Kapālama

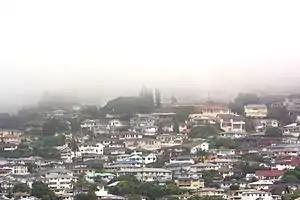
Clouds over Liliha-Kapalama

Kapālama, now often called Pālama, is a neighborhood of Honolulu, Hawaii. It is often combined with the adjacent Kalihi and referred to as a single entity, Kalihi–Pālama.